Bohnenberger (crater)

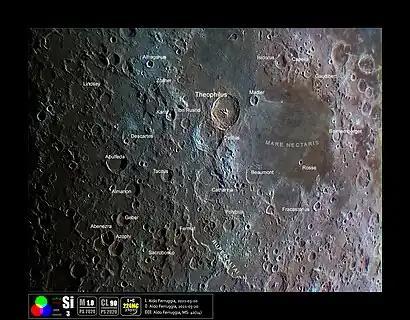
Selenochromatic Image (Si) of the crater area

Bohnenberger is a lunar impact crater that lies near the east edge of the Mare Nectaris, in the foothills of the Montes Pyrenaeus mountain range that forms the perimeter of the mare. To the east beyond the mountains is the larger crater Colombo.